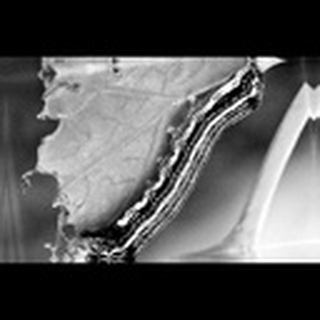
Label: cotton_army_worm